Chess City

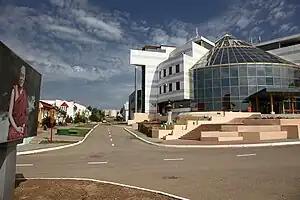
The main building of the Chess City complex

Chess City (also referred to as City-Chess; "Siti-Chess" or "Gorod Shakhmat") is a large complex devoted to chess and chess competitions located east of Elista, Kalmykia, in Russia. The neighborhood-size development consists of a central, four-story domed City Chess Hall surrounded by an Olympic-style village of Californian-Mediterranean Revival Style architecture. The site has a conference center, public swimming pool and a museum of Kalmyk Buddhist art. The complex features sculptures and artwork devoted to chess, including a statue of Ostap Bender, a fictional character of popular books written by Ilya Ilf and Yevgeni Petrov, who proposed the creation of a world chess capital. The complex has been used to host visiting dignitaries like the Dalai Lama.